Force platform

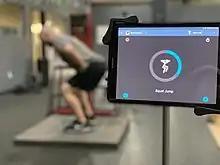
Hawkin Dynamics force plates in sport

Practitioners often have trouble understanding which metrics to track when using force plates. A leading biomechanist out of the University of Chichester has created a system for easily selecting force plate metrics. This system is called the 'ODSF System' by Dr. Jason Lake.